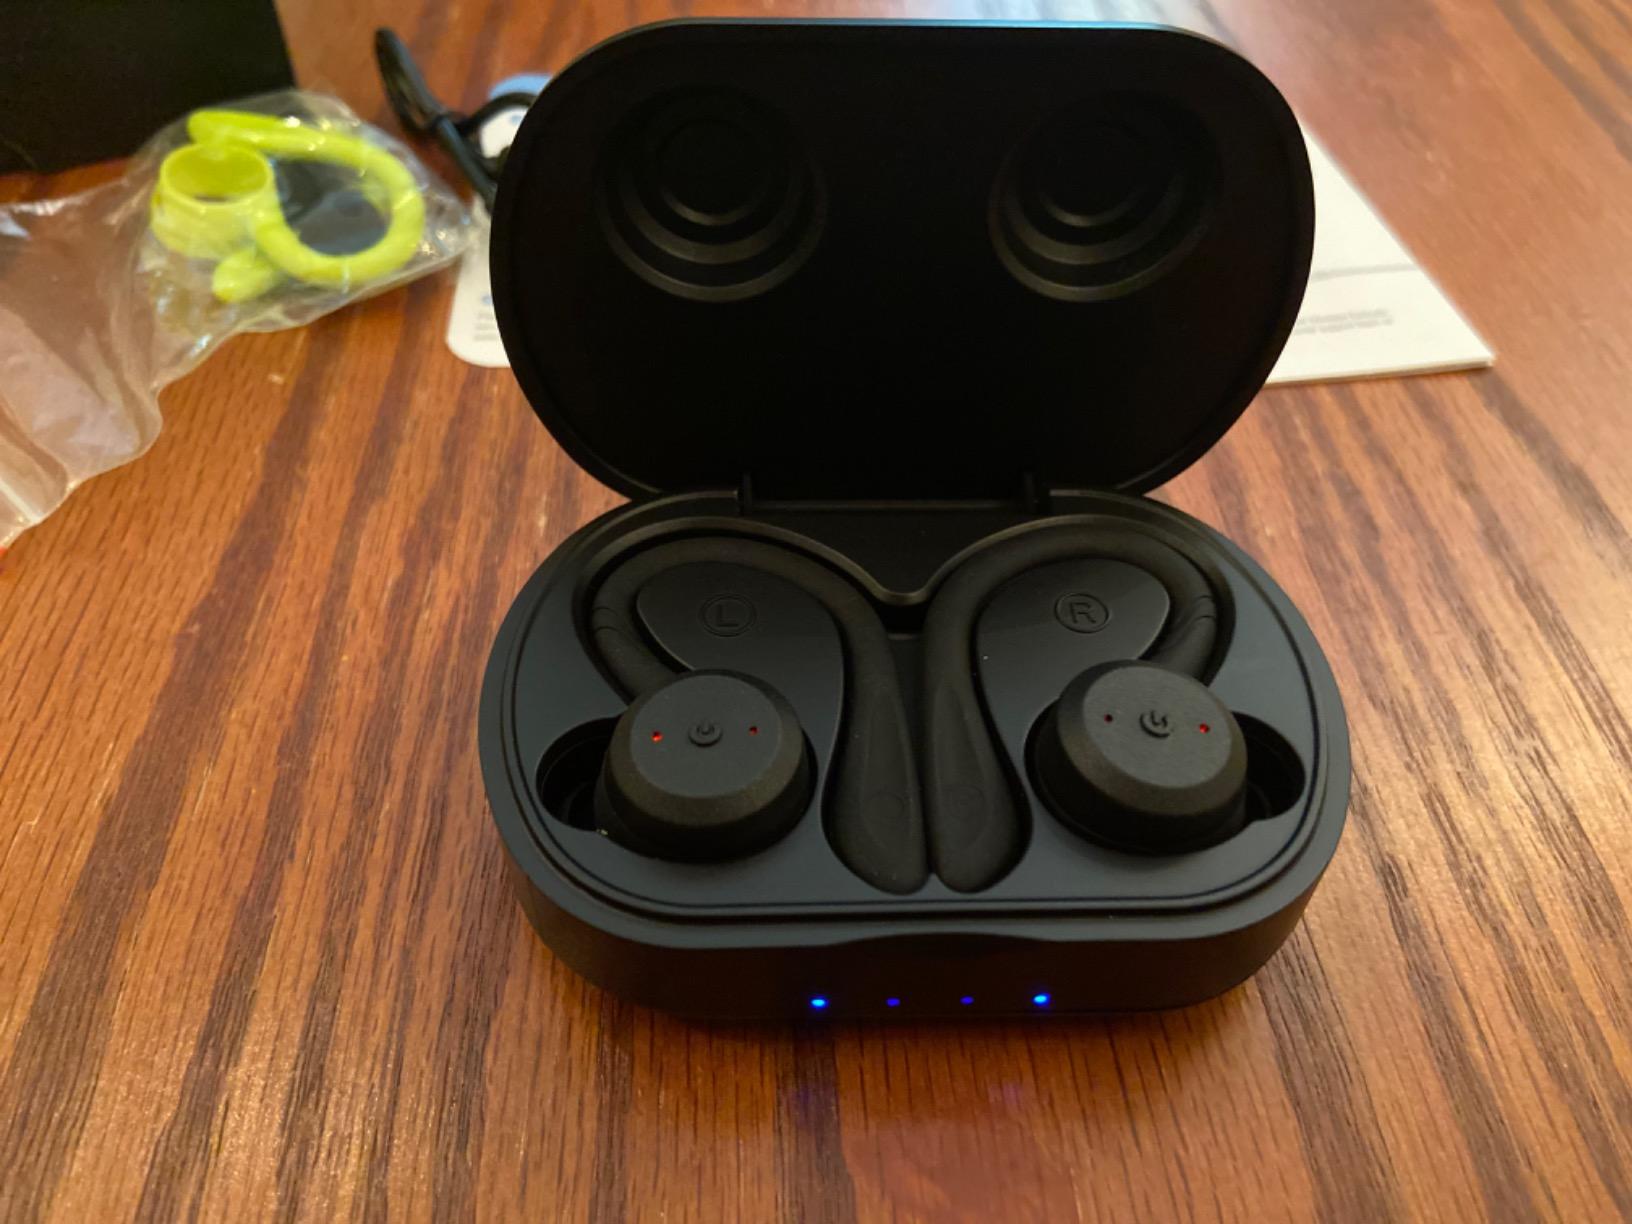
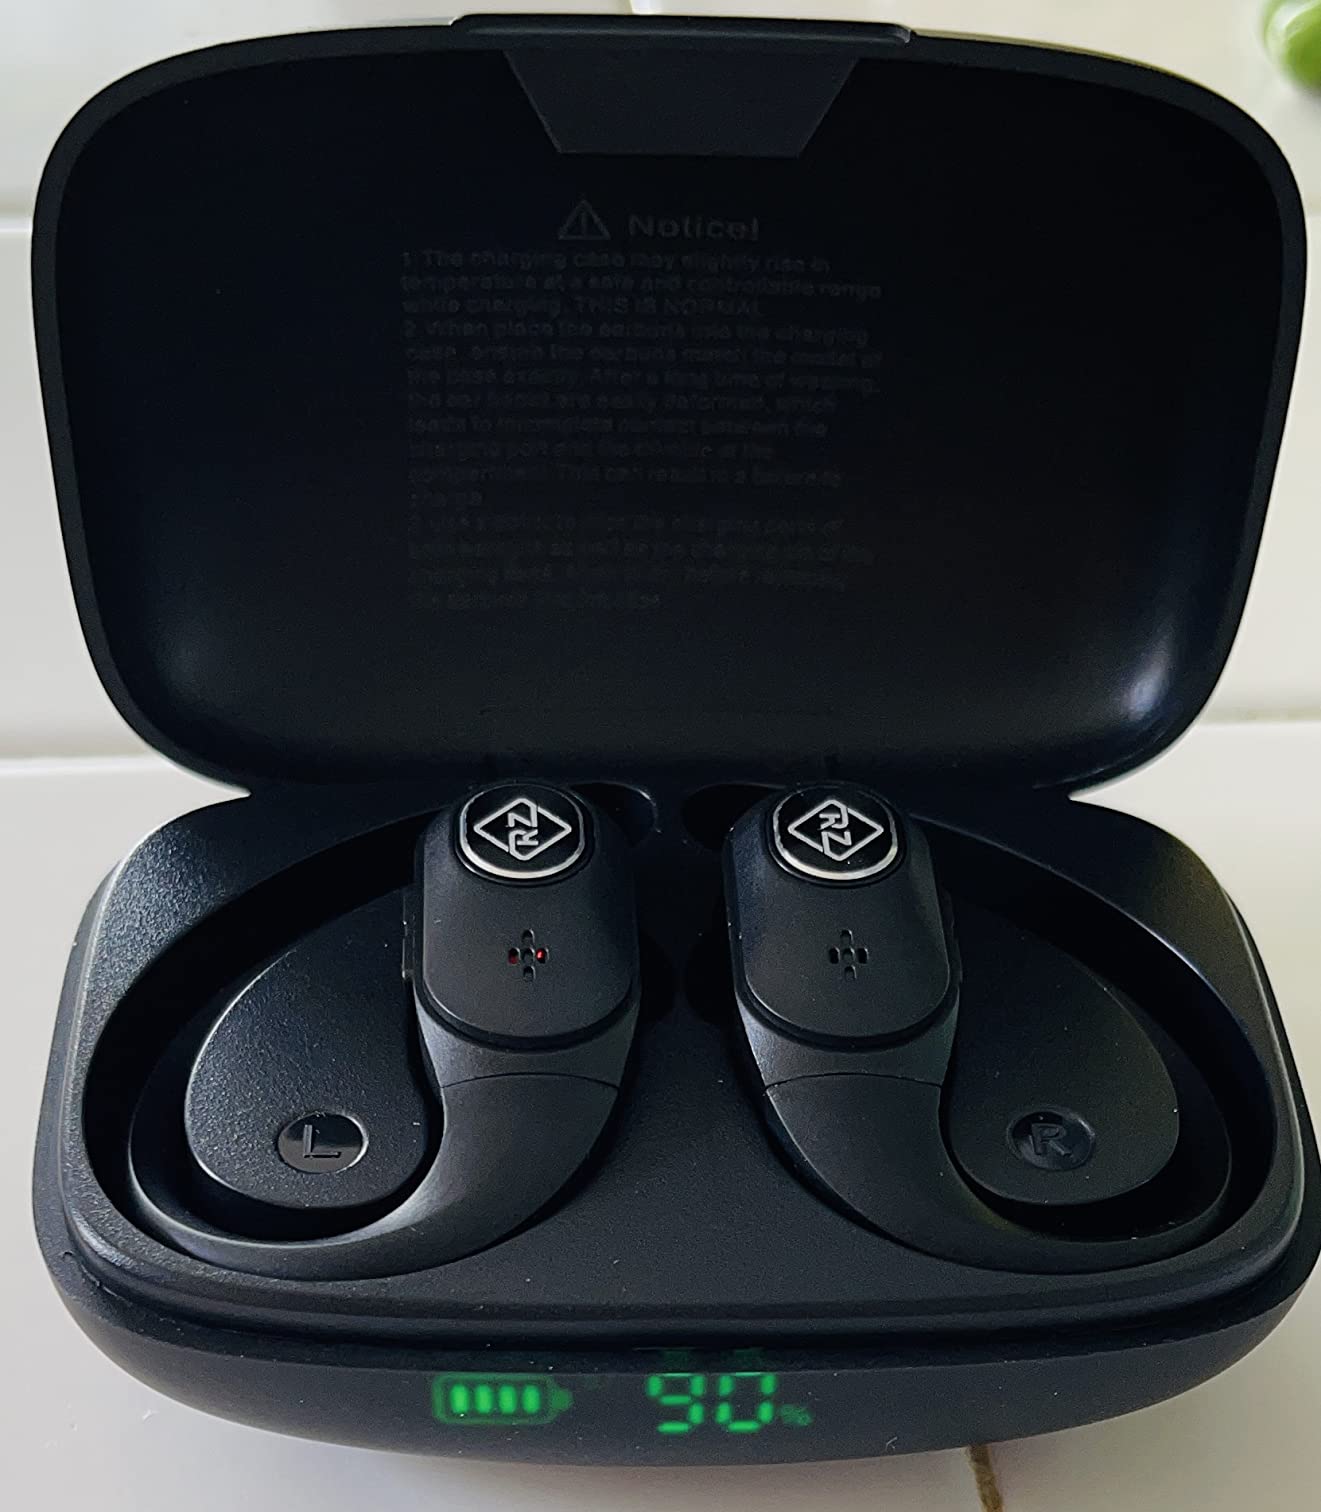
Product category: earbuds
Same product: no